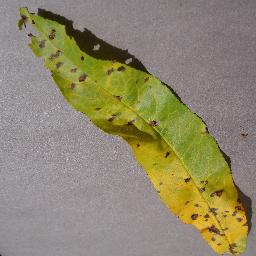
Label: Peach___Bacterial_spot